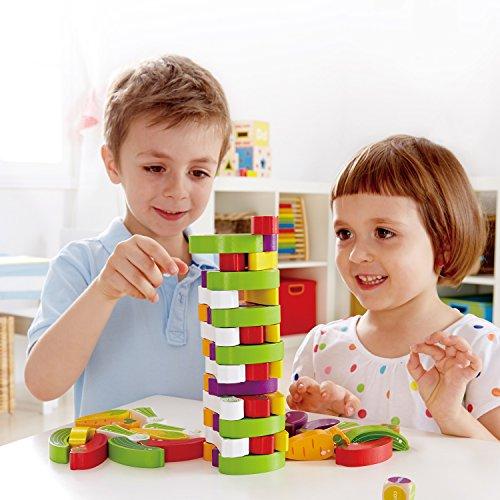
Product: Award Winning Hape Stacking Veggies Kid's Wooden Skill Learning Game
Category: Toys & Games | Baby & Toddler Toys | Sorting & Stacking Toys
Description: Pick out a veggie without toppling the tower, it's not as easy as you think.
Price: $26.99
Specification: ProductDimensions:7x2.8x9.5inches|ItemWeight:1.54pounds|ShippingWeight:1.75pounds(Viewshippingratesandpolicies)|DomesticShipping:ItemcanbeshippedwithinU.S.|InternationalShipping:ThisitemcanbeshippedtoselectcountriesoutsideoftheU.S.LearnMore|ShippingAdvisory:Thisitemmustbeshippedseparatelyfromotheritemsinyourorder.Additionalshippingchargeswillnotapply.|ASIN:B00II01YBS|Itemmodelnumber:E1008|Manufacturerrecommendedage:36months-8years